Chikungunya

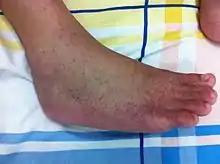
Rash from chikungunya

Chikungunya is an infection caused by the chikungunya virus (CHIKV). The disease was first identified in 1952 in Tanzania and named based on the Kimakonde words for "to become contorted". Chikungunya has become a global health concern due to its rapid geographic expansion, recurrent outbreaks, the lack of effective antiviral treatments, and potential to cause high morbidity. Chikungunya virus is closely related to O'nyong'nyong virus (ONNV), which shares similar genetic and clinical characteristics.